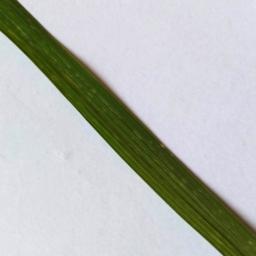
Label: Rice___Leaf_Blast